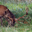
Label: deer